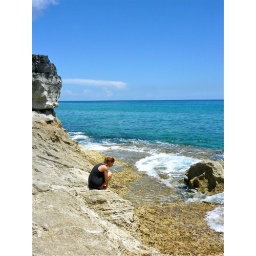
a couple hundred feet from the beach house we are staying in